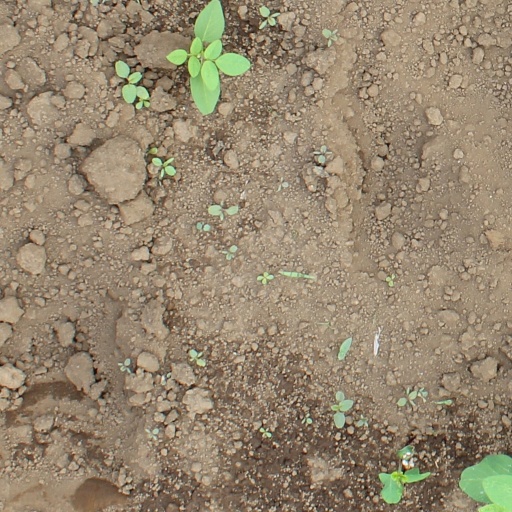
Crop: soybean